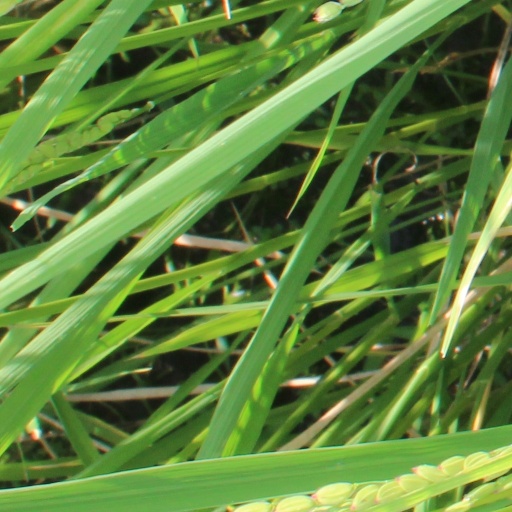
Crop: rice